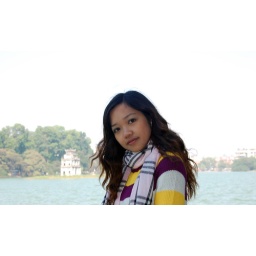
a girl beside lake